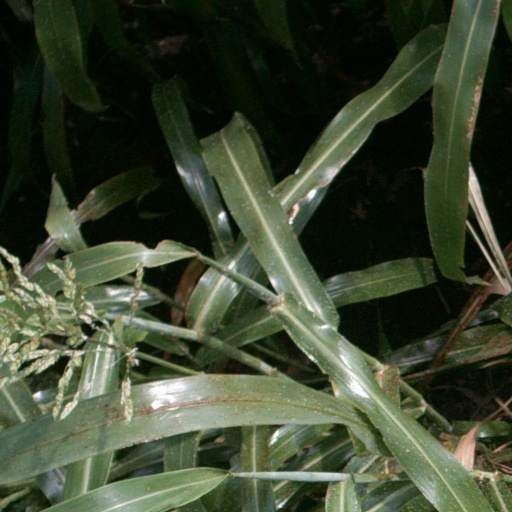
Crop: sorghum